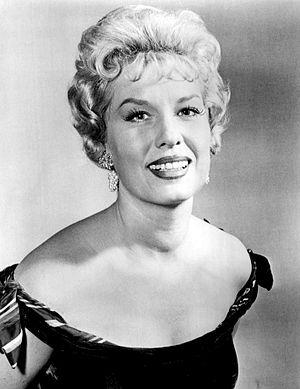
Jean Donahue — née le 15 avril 1923 à Los Angeles, ville où elle est morte le 3 janvier 1989 — est une actrice américaine, connue sous le nom de scène de Jean Willes.